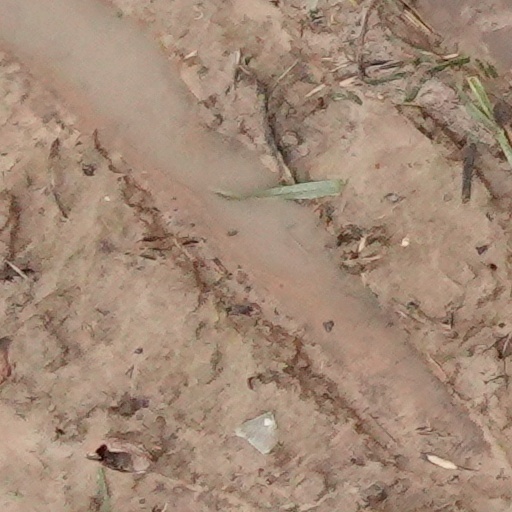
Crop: wheat